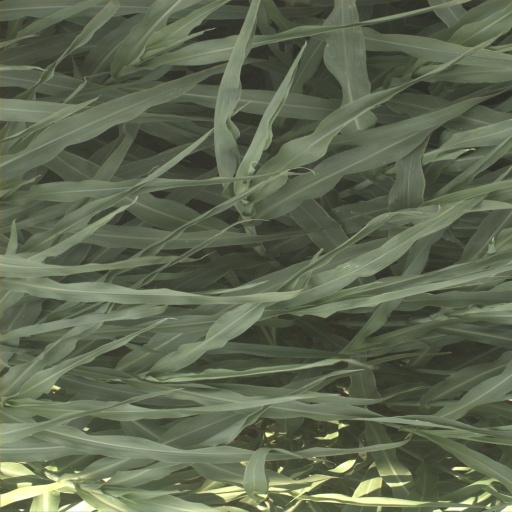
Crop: sorghum